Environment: real
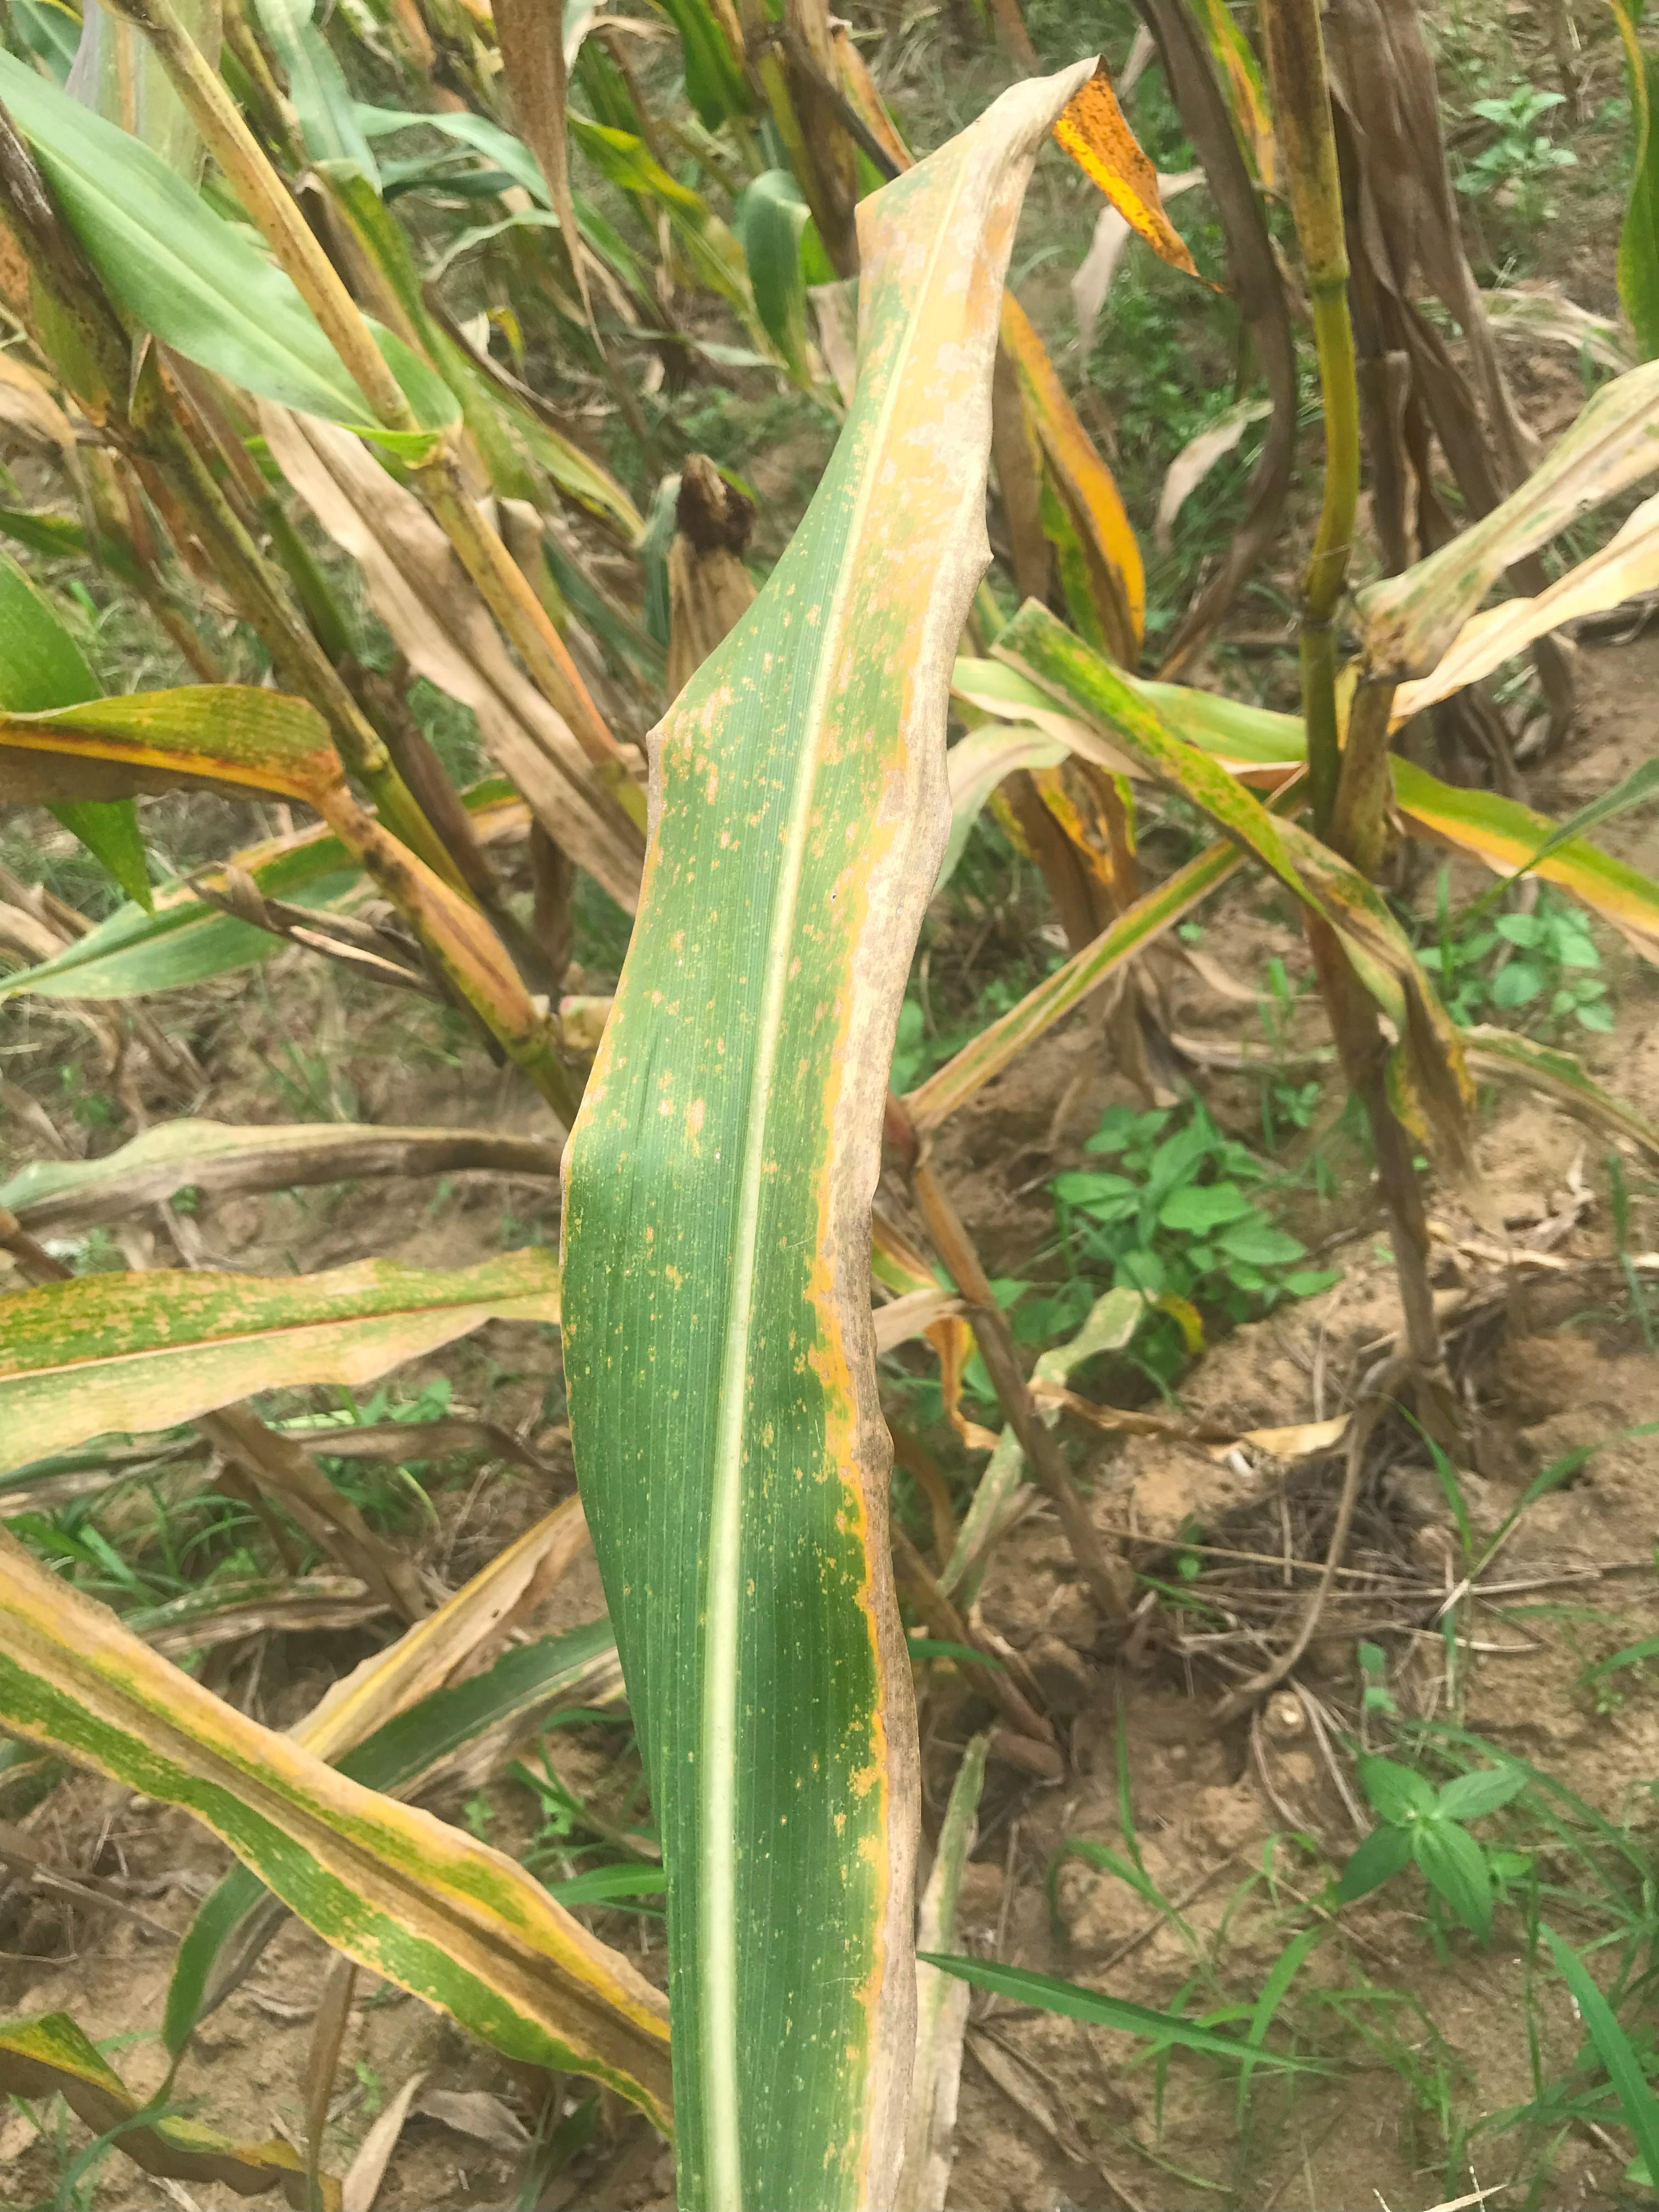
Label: potassium_deficiency